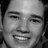
Emotion: happy